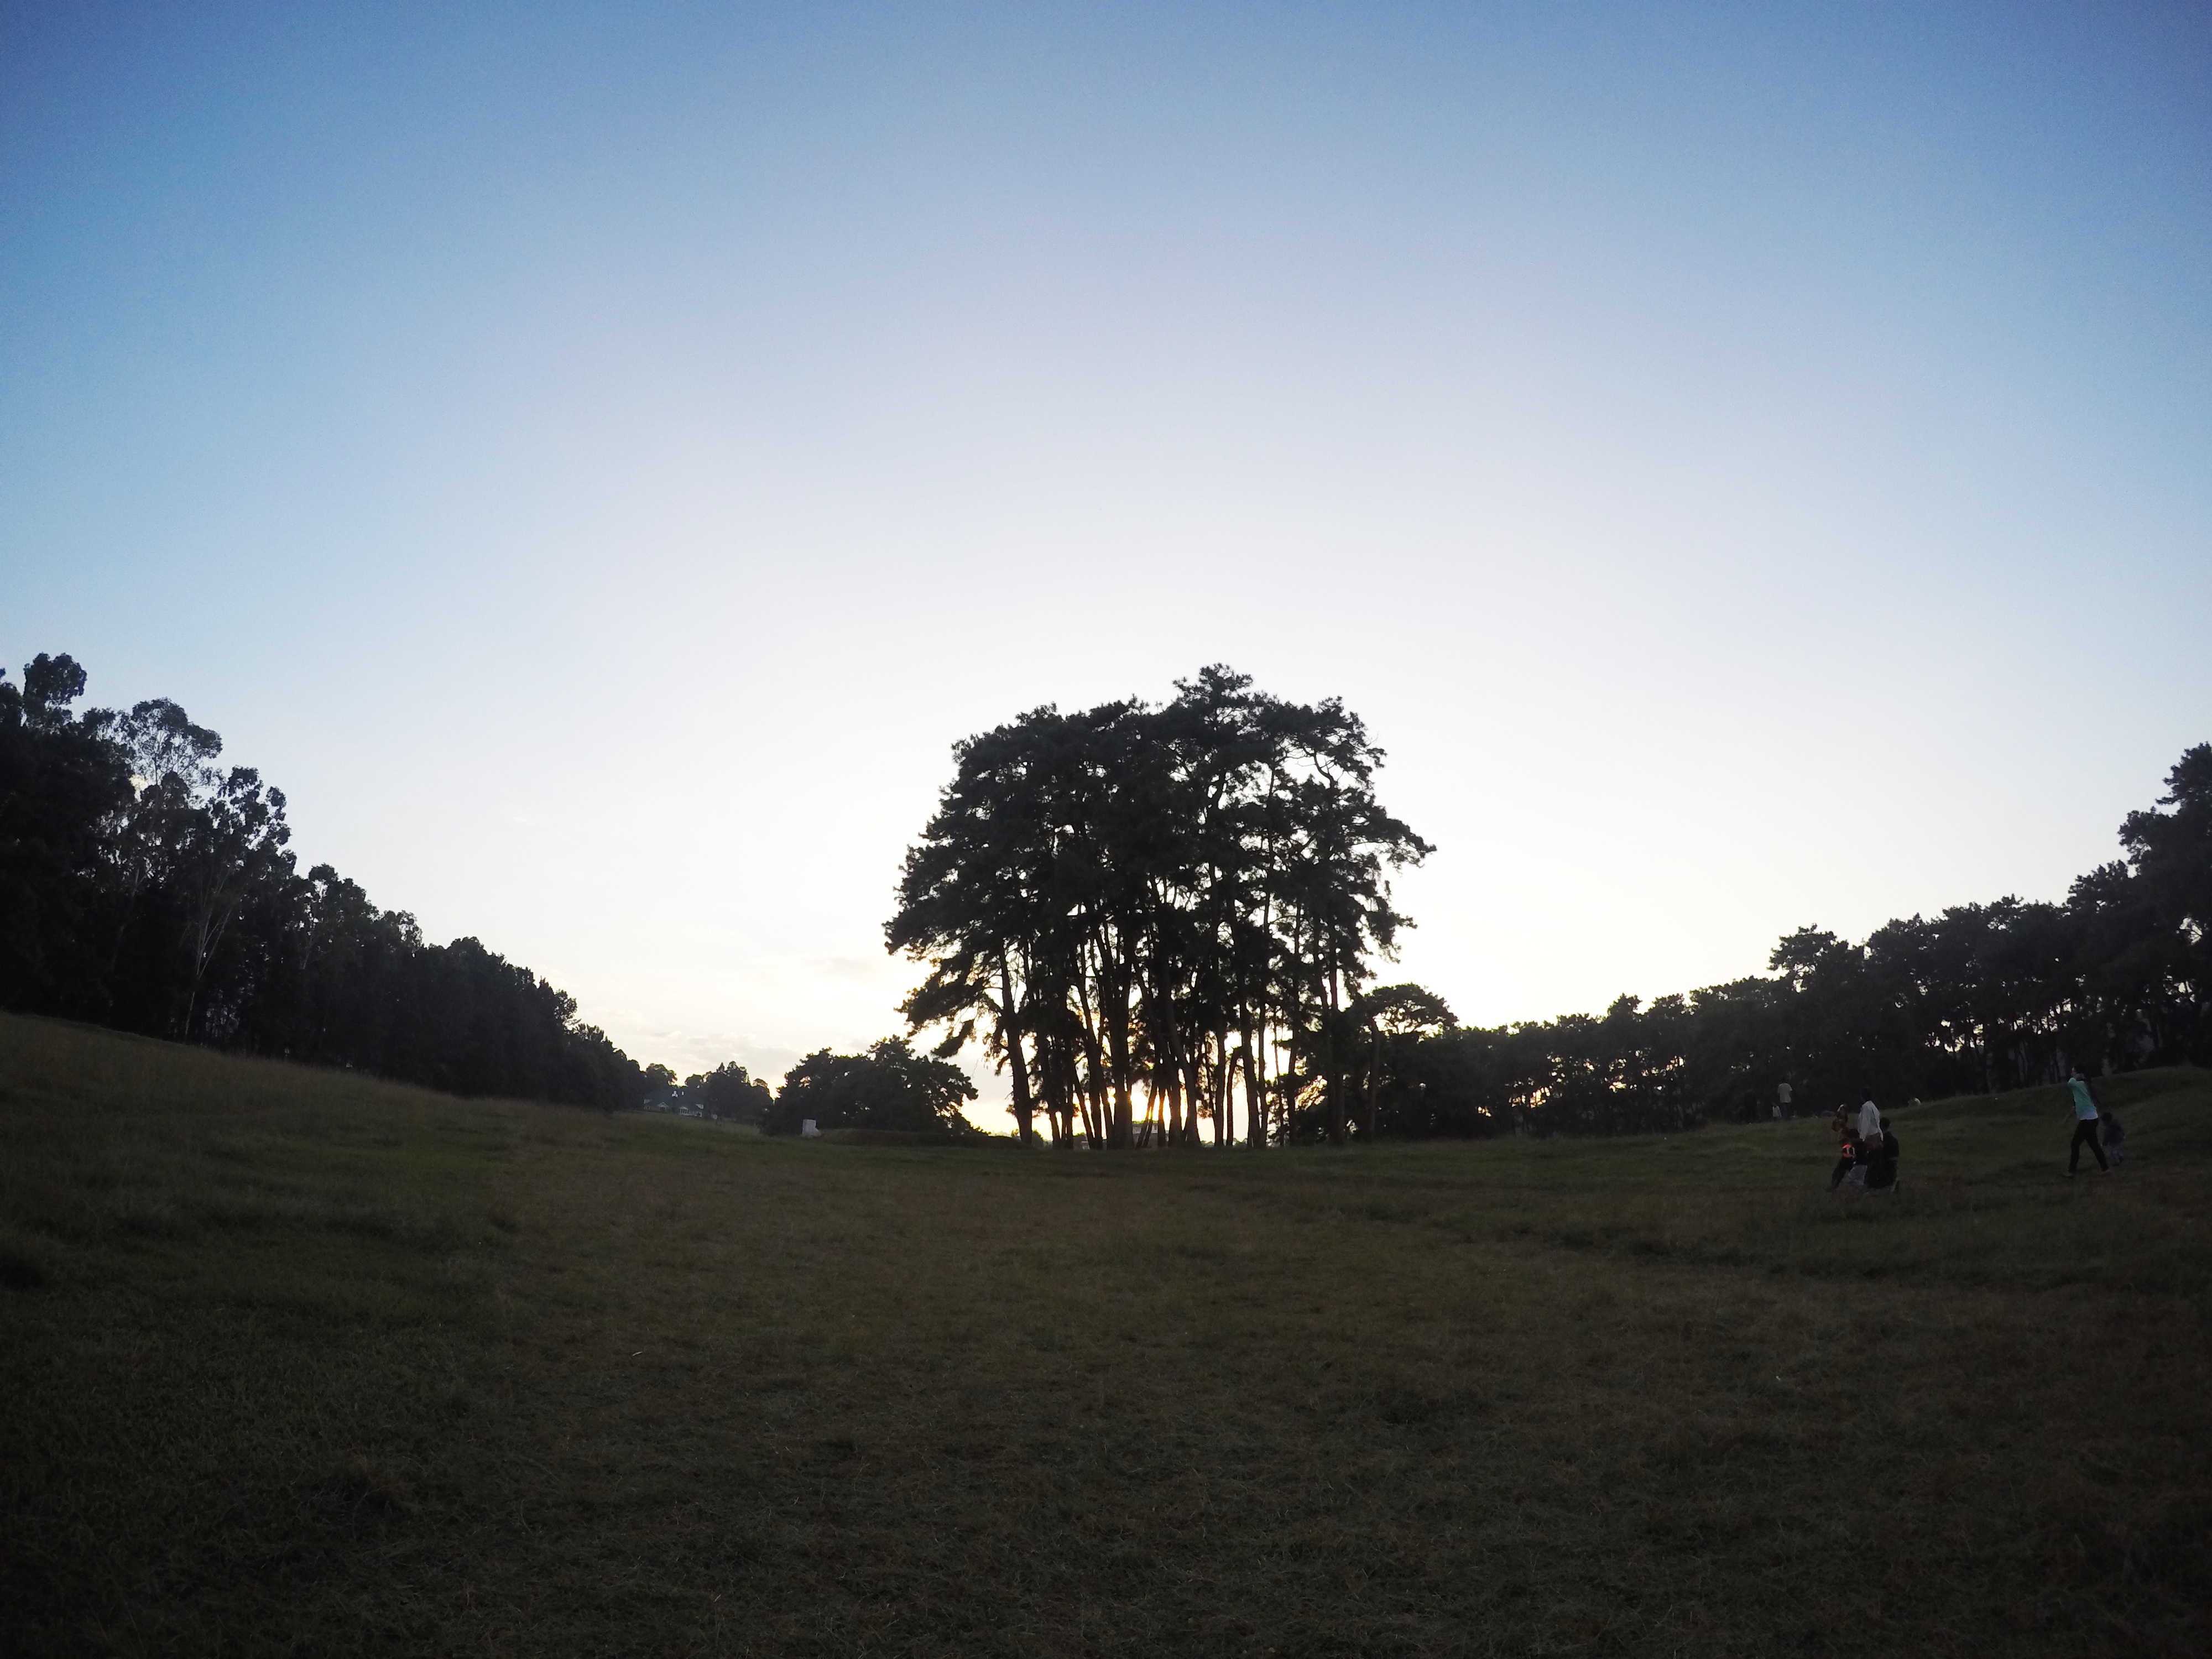
landscape, tree, nature, grass, horizon, cloud, sky, sun, sunset, field, sunlight, morning, hill, dawn, dusk, evening, rural area, atmosphere of earth, woody plant